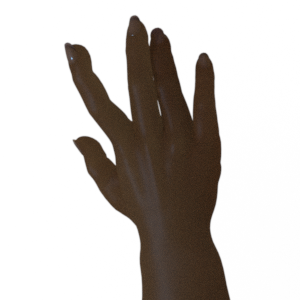
Label: paper